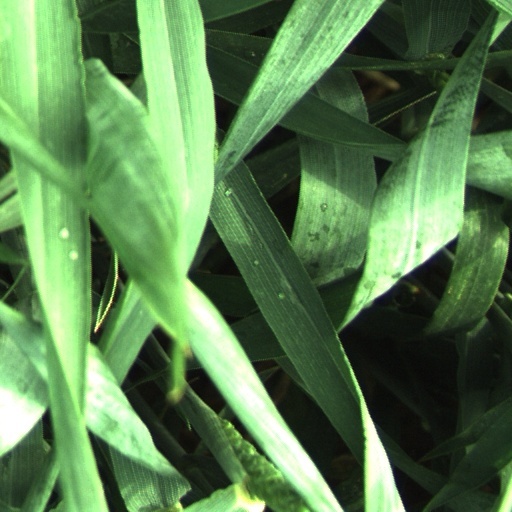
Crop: wheat